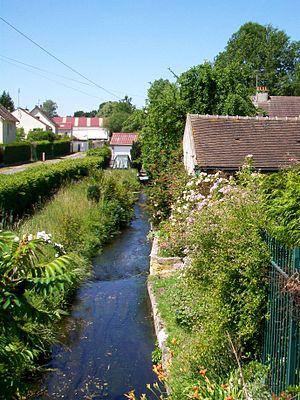
La Vieille Thève à Lamorlaye (Oise)
La Thève est une rivière française coulant dans les départements de Seine-et-Marne, de l'Oise et du Val-d'Oise, dans les deux régions Hauts-de-France et Île-de-France, et affluent de la rive gauche de l'Oise et donc sous-affluent du fleuve la Seine.
Lamorlaye est une commune française située dans le département de l'Oise en région Hauts-de-France.